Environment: real
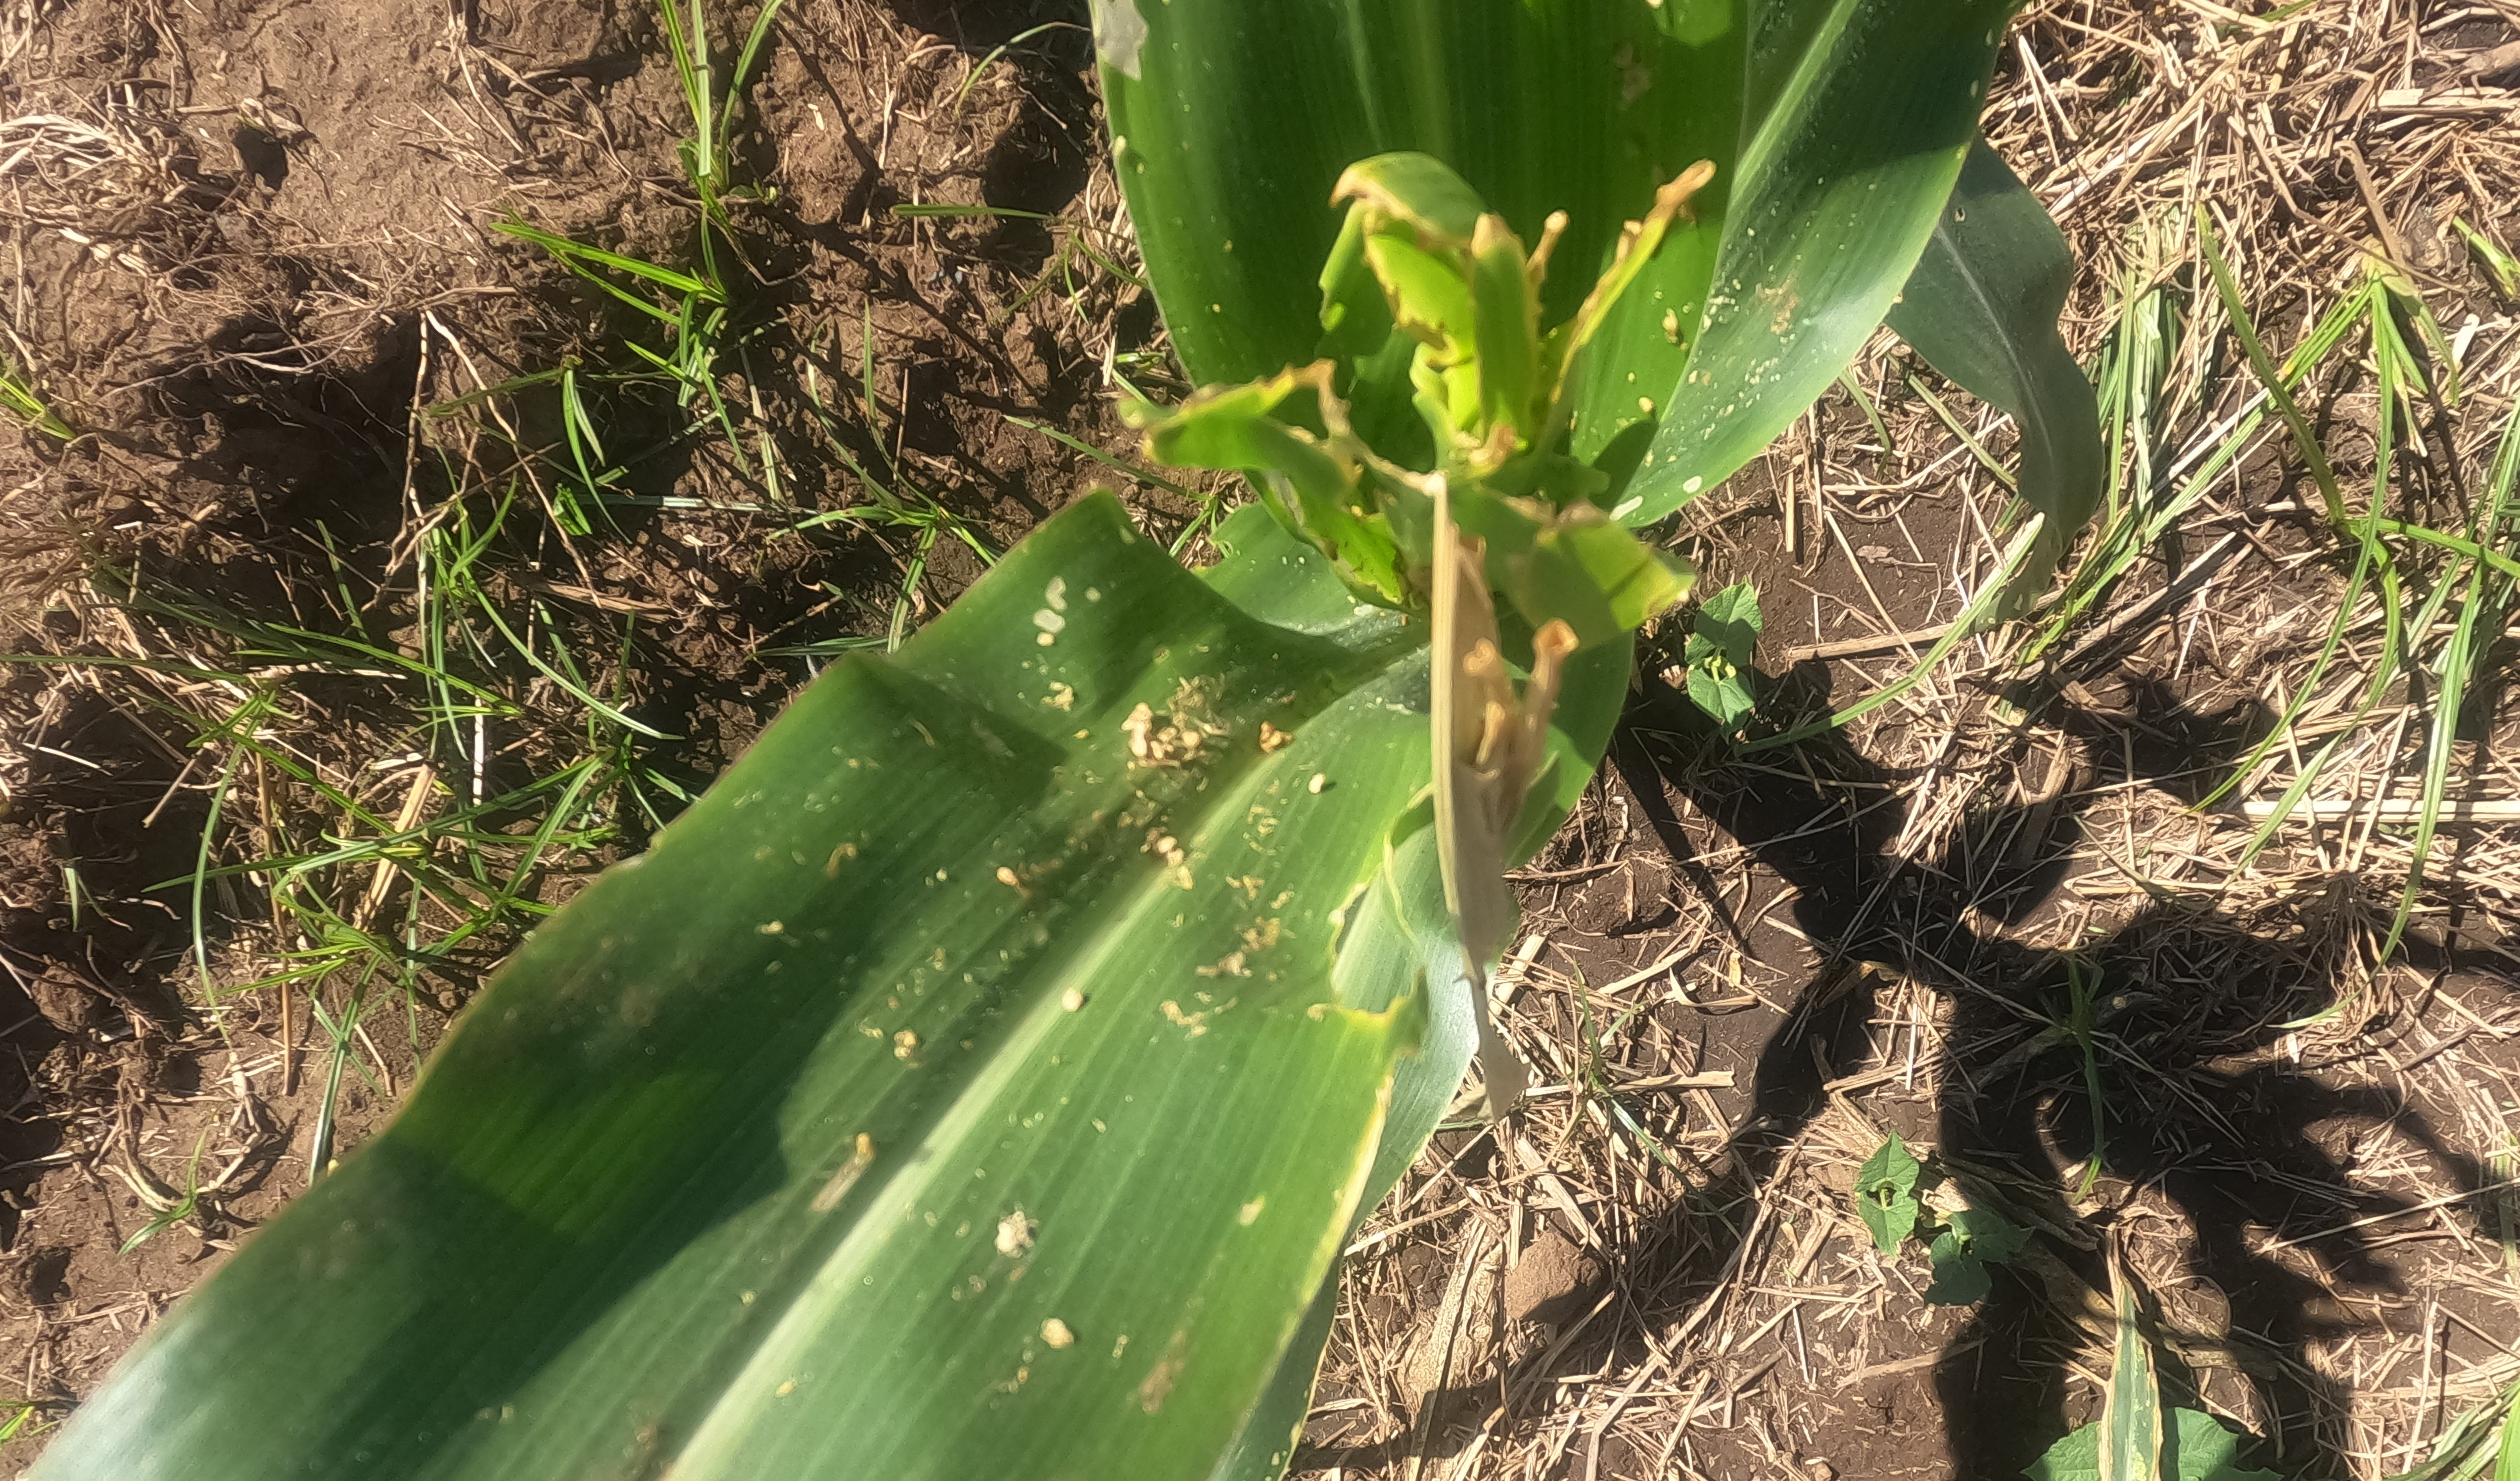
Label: fall_armyworm